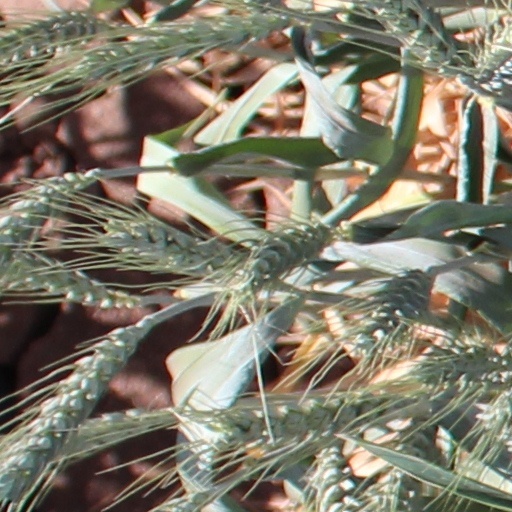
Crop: wheat